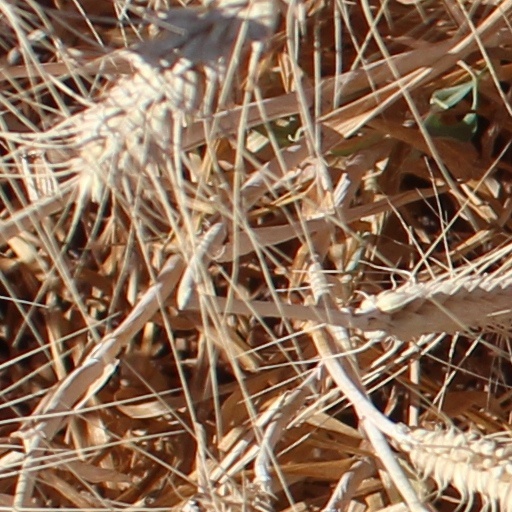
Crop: wheat